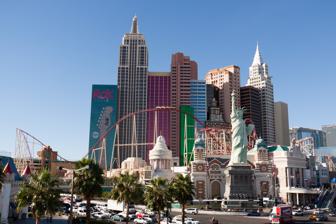
Building: Big Apple Coaster
Country: United States of America
Year built: 1997
Roller coaster in Paradise, Nevada Big Apple Coaster Previously known as Manhattan Express (1997–2006) The Roller Coaster (2007–2015) The Big Apple Coaster and the New York-New York Hotel & Casino New York-New York Hotel and Casino Location New York-New York Hotel and Casino Coordinates 36°6′7″N 115°10′25″W / 36.10194°N 115.17361°W / 36.10194; -115.17361 Status Operating Opening date January 3, 1997 ; 27 years ago ( January 3, 1997 ) Cost $25 million General statistics Type Steel Manufacturer TOGO Designer TOGO Model Sitdown Looping Track layout Custom Lift/launch system Chain lift Height 203 ft (62 m) Drop 144 ft (44 m) Length 4,777 ft (1,456 m) Speed 67 mph (108 km/h) Inversions 2 Duration 2:40 Max vertical angle 55° Height restriction 54 in (137 cm) Trains 5 trains with 3 cars. Riders are arranged 2 across in 3 rows for a total of 18 riders per train. Big Apple Coaster at RCDB The Big Apple Coaster (formerly Manhattan Express and The Roller Coaster ) is a steel hyper roller coaster at the New York-New York Hotel and Casino on the Las Vegas Strip in Paradise, Nevada , United States. The ride's trains are themed to New York City taxicabs . Opened in 1997, it is the only roller coaster by Japanese roller coaster manufacturer TOGO still operating in North America. The ride travels on a 4,777 ft (1,456 m) track. It contains a 180-foot (55 m) lift hill and a 76-foot (23 m) first drop, followed by a hill and another 144-foot (44 m) drop. The ride also has two inversions: a standard vertical loop and a dive loop . The ride was constructed as part of the New York-New York Hotel and Casino, which was developed by MGM and Primadonna Resorts . Completed at a cost of $18 million, the coaster was known as Manhattan Express when it opened along with the resort on January 3, 1997. In the months after the ride opened, Clark County building officials shut it down several times over safety issues, and many of the ride's steel tension rods had to be replaced. After some modifications by Premier Rides in the mid-2000s, the Manhattan Express was renamed The Roller Coaster in 2007 before being renamed the Big Apple Coaster in 2013. The ride introduced a virtual reality option in 2018, and Premier replaced the trains in 2021. History Opening and early years View of the Big Apple Coaster on the roof of the New York-New York casino The ride, originally called the Manhattan Express, was built by Japanese roller coaster manufacturer TOGO . It was one of only two roller coasters in the world to feature a heartline roll and dive when it opened. The ride was conceived by Gary Primm , owner of Primadonna Resorts , which co-developed New York-New York. When groundbreaking ceremonies for New York-New York occurred in March 1995, a 180-foot-tall coaster was planned to be built along with the resort. The Elko Daily Free Press described the ride as a " Coney Island -style roller coaster", complementing the resort's replicas of major New York City attractions such as the Empire State Building , the Brooklyn Bridge , and the Statue of Liberty . The ride cost $18 million to build, and it opened along with New York-New York on January 3, 1997. Within two months of its opening, 500,000 people had ridden the Manhattan Express. In March 1997, Clark County building officials shut down the Manhattan Express over safety issues, which the resort had failed to report to the county. Clark County officials issued five summonses to the resort's owners for violations of county building codes. The ride contained 250 steel tension rods, of which approximately 40 had snapped. The resort was cited for continuing to operate the ride despite the breakages. Repairs were made, but the ride reopened and closed several times that month as more rods broke. The initial 40 broken rods had been replaced using stronger material, which strained the weaker rods and caused them to snap. The strain also created fine cracks in the coaster track. The Manhattan Express reopened in April 1997, after two weeks of repairs and safety improvements. Further rod breakages occurred on several occasions later in the year. The rods were repaired as they broke, and the county deemed the ride safe despite the frequent breakages. By July 1997, the Manhattan Express had been closed for repairs at least eight times. The coaster had its one-millionth rider the same month. Ultimately, the resort had to replace 175 of the rods with steel tension cables. All except 50 of the rods had been replaced by September 1998. By then, problems with the coaster had decreased significantly, though broken rods were still being reported. According to Ron Lynn of the Clark County building department, the coaster was still safe to ride, even as three faulty rods were being replaced every week. Renaming and modifications The coaster in 2019, seen in front of a fake New York City skyline Over the years, the Big Apple Coaster gained a reputation for being a rough roller coaster. The original TOGO trains used over-the-shoulder restraints, which many guests reported were uncomfortable. In addition, the track layout placed high amounts of lateral forces on guests. In 2004, Premier Rides installed magnetic brakes on the ride; by then, TOGO had gone out of business. In August 2006, Premier also installed new trains to replace the original TOGO trains. After the Premier trains were installed, the ride became noticeably smoother, compared to when the TOGO trains were in use. The ride was renamed The Roller Coaster in 2007, and it was again renamed in 2013, becoming the Big Apple Coaster. In February 2018, the ride's operator introduced a virtual reality coaster option, designed by VR Coaster . Riders could pay an additional fee to wear a virtual-reality headset on the ride. The headsets contained 3D footage of aliens being chased through the Nevada desert and into the skyline of New York City. As of 2021 [update] , the Big Apple Express is the only roller coaster by TOGO still operating in North America. For the 2021 season, the ride received another set of new trains from Premier Rides. These consist of more open-air seating and can hold up to 18 riders, thus increasing the coaster's capacity. Testing began in December 2020, with the ride slated to reopen in February 2021. An accident occurred in mid-December, where the middle car of one of the new trains derailed on the lift hill, causing severe damage to part of the catwalk. The ride reopened on January 30, 2021. The newer trains contain lighter restraints that exert less pressure on riders' shoulders. Characteristics The original TOGO-built train in 2005, since replaced with a new train set built by Premier Rides The ride travels on a 4,777 ft (1,456 m) track. It contains a 180-foot (55 m) lift hill and a 76-foot (23 m) first drop, followed by a hill and another 144-foot (44 m) drop. The ride also has two inversions: a standard vertical loop and a dive loop (twist and dive element), where the train performs a 180-degree twist and then performs a half-loop. This element is found on another coaster: the "Mega Coaster" at Hamanako Pal Pal Park in Japan. The New York Times wrote in 2011 that the ride was "designed to simulate the barrel roll a pilot feels inside a jet fighter". The ride's station is themed to a New York City Subway station. The coaster's computer system could adjust the ride based on the arid climate of the area. The system could modify the train's speed at the top of the lift hill, and it could also activate the mid-course brake run to slow down a speeding train. When wind speeds are excessively high, the computer system notifies the ride's technicians. As of 2023 [update] , the ride costs $25 per individual ticket. Las Vegas residents with valid ID, and military personnel also receive discounts. The New York-New York Hotel and Casino also allows guests to get married on the Big Apple Coaster. When the ride opened, riders had to be at least 46 inches (120 cm) tall; this height restriction has since been increased to 54 inches (140 cm). Ride experience The ride begins with a left-hand, 135-degree turn out of the station which then begins to climb the chain lift hill . After reaching the peak, the train turns 45 degrees left into the first, 76-foot drop, crossing over the New York-New York's driveway. The train then ascends a hill that curves left into the second, 144-foot drop, next to the New York-New York's entrance. The train ascends another hill and curves left again onto the roof of the casino, dropping slightly to enter a vertical loop. Immediately afterward, the train twists to the right and enters the dive loop. Exiting the dive loop, the train ascends into a hill with a mid-course brake run , then turns 180 degrees to the left, ascending an airtime hill. The train turns 180 degrees to the right, dips into two airtime hills, and traverses a 540-degree helix to the right, traveling through one last airtime hill before hitting the final brake run. The ride then travels indoors above a replica of Little Italy, Manhattan , on a structure that resembles an old elevated railway . Critical reception When the Manhattan Express opened in 1997, the Las Vegas Review-Journal said that the "unmistakable Las Vegas mystique" gave the "Manhattan Express a unique appeal". A reporter for The Boston Globe wrote that many of the early riders seemed to have "enjoyed this coaster immensely". Paul Goldberger of The New York Times wrote that the ride looked "like a rope that has been used to capture [New York City's] landmarks and hold them hostage, a mirage of the New York skyline in the desert." Conversely, the website TripSavvy wrote that the Big Apple Coaster was rough, saying: "Instead of doubling the fun, The Big Apple’s hypercoaster heights and looping inversion elements cancel each other out—and cause some pain to boot." The Los Angeles Times said of the virtual-reality option: "The VR experience does a fairly accurate job of rendering the Vegas Strip, but non-MGM properties get short shrift." Among the issues were that the site of the Tropicana Las Vegas was rendered as a parking lot and that the Vegas Vic neon sign was incorrectly shown as being at Harry Reid International Airport . References